Kyle Shanahan

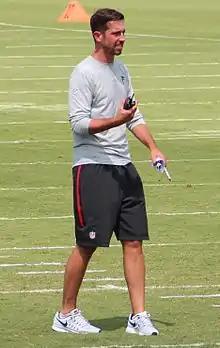
Shanahan at Falcons training camp in 2016

On February 1, 2014, it was reported by media outlets that Shanahan was hired as offensive coordinator for the Cleveland Browns. Prior to his hiring by the Browns, Shanahan interviewed for the vacant offensive coordinator jobs held by the Miami Dolphins and Baltimore Ravens.